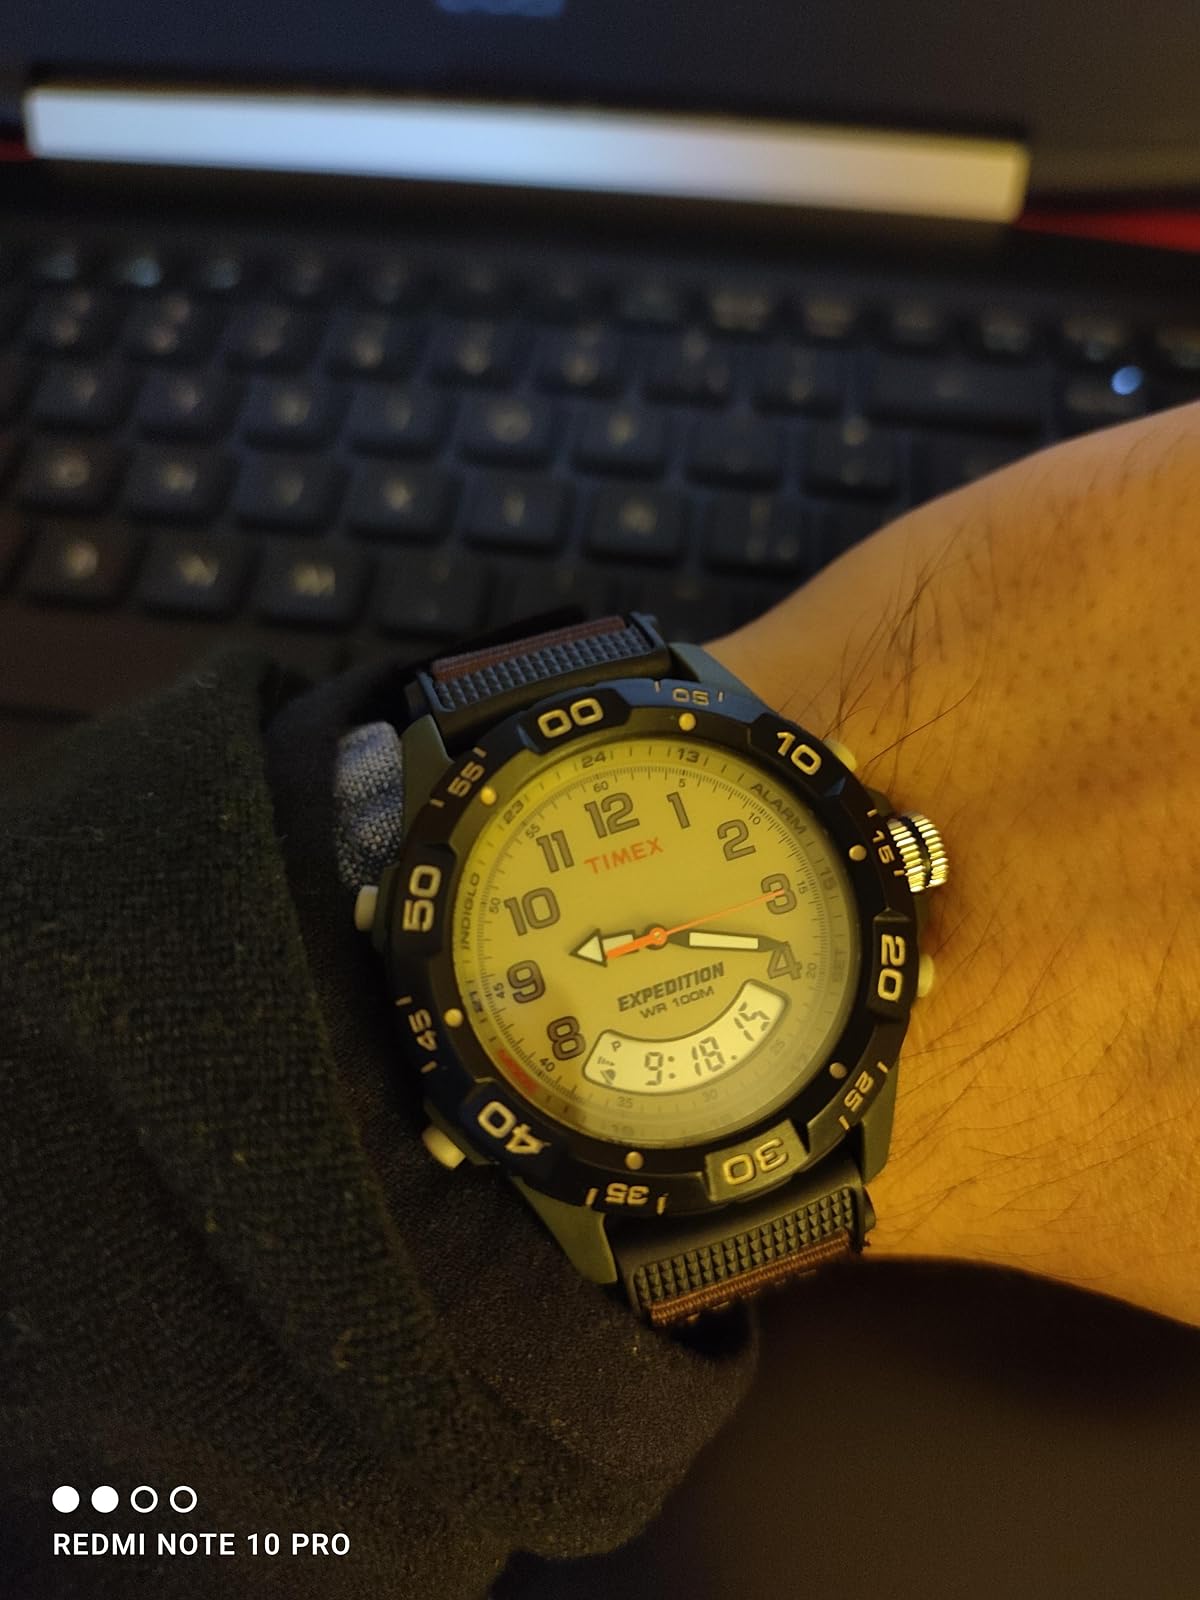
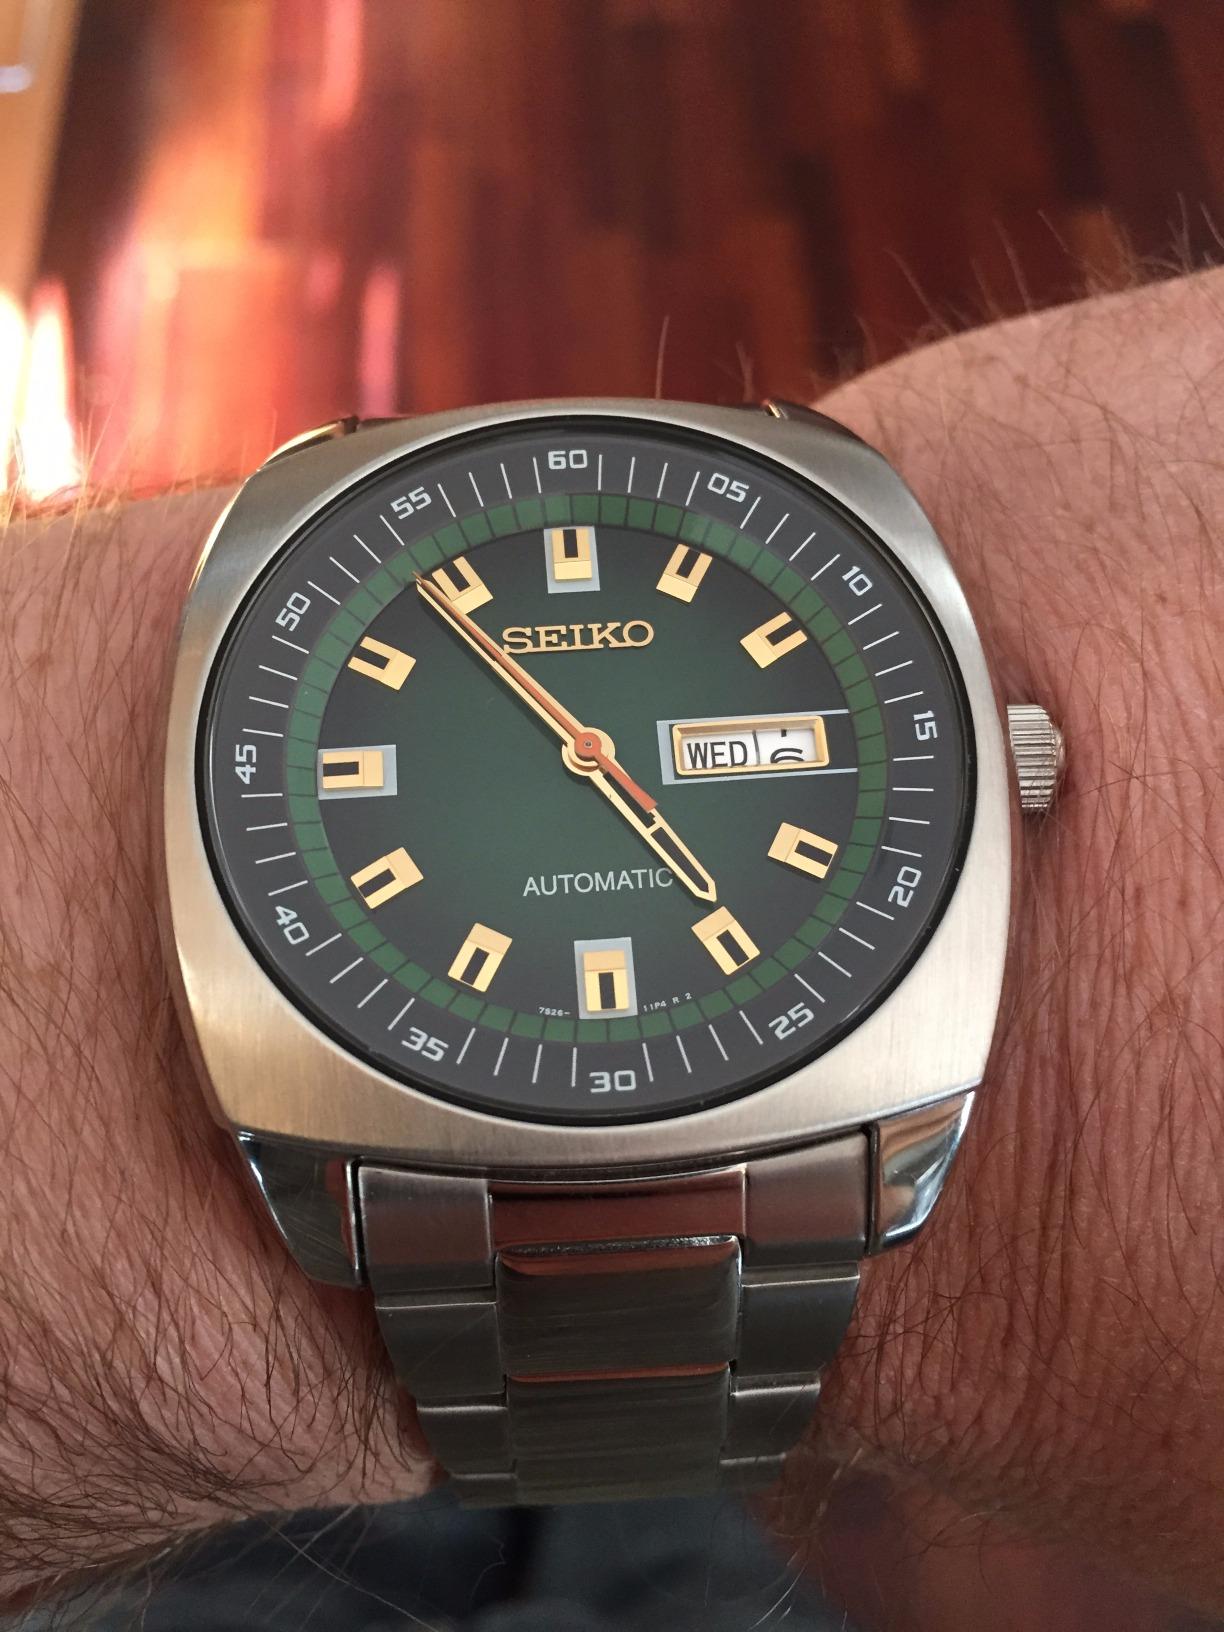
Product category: accessories_watch
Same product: no